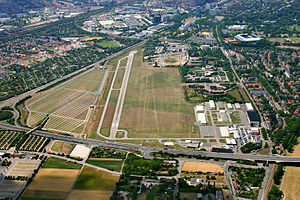
City Airport Mannheim
City Airport Mannheim, også benævnt Mannheim City Airport eller Flugplatz Mannheim-Neuostheim, er en regional lufthavn ved byen Mannheim i delstaten Baden-Württemberg, Tyskland.